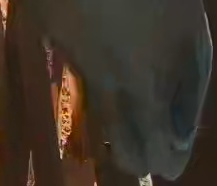
Face region: mouth_nostrils (mouth_chin_nostrils_and_profile)
Pain indicator: moderately_present